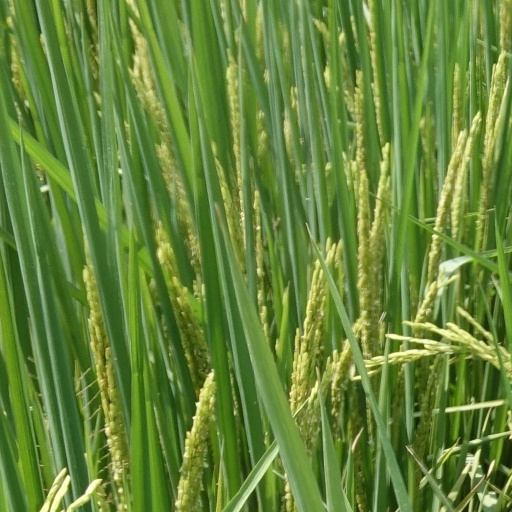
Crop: rice